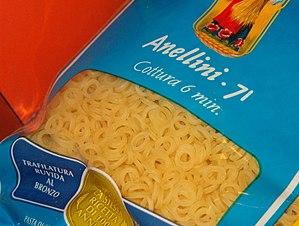
Les pâtes alimentaires se distinguent par leur forme et par leur composition. Elles peuvent être faites exclusivement de farine de blé, mais aussi avec ajout d'œufs, selon les traditions et les régions. Chacune est souvent associée à une préparation en particulier, selon son temps de cuisson, sa consistance, sa capacité à retenir la sauce, et la facilité avec laquelle on peut la manger. La sauce à l'amatriciana, par exemple, ne se mange pas avec des pâtes cheveux d'ange, mais avec des bucatini.